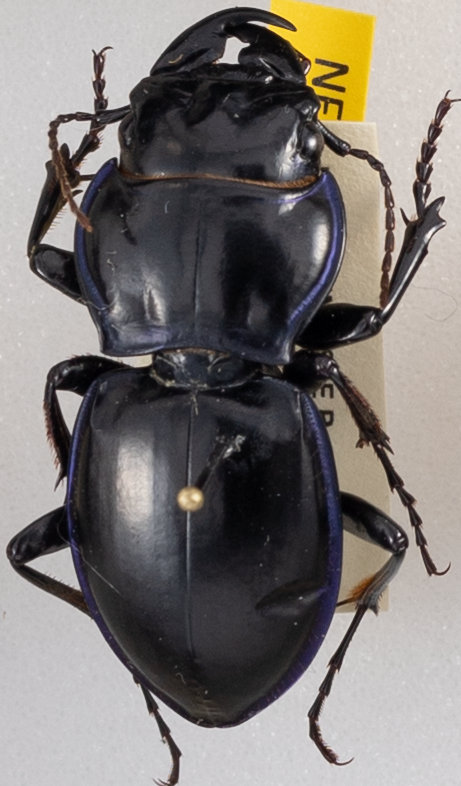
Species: Pasimachus punctulatus
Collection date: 2019-05-29
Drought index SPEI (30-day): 0.32
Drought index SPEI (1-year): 2.09
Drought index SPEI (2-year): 2.09